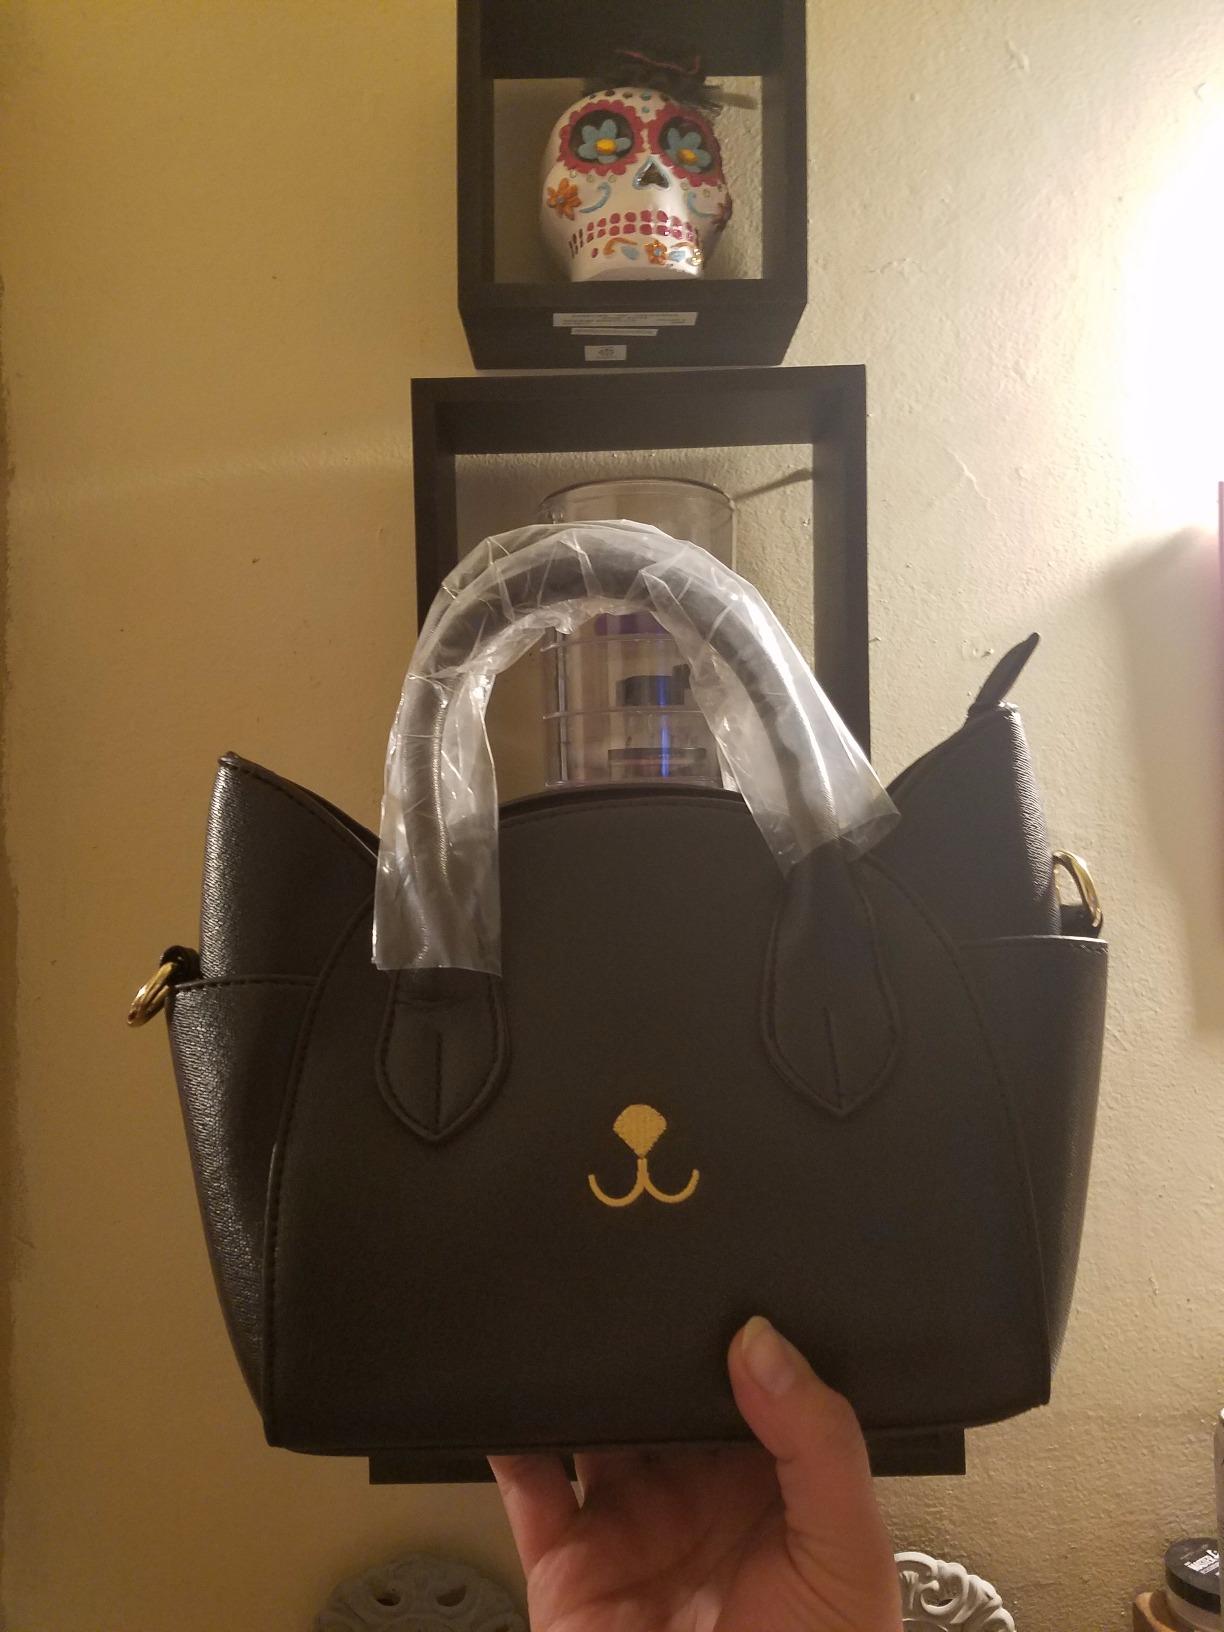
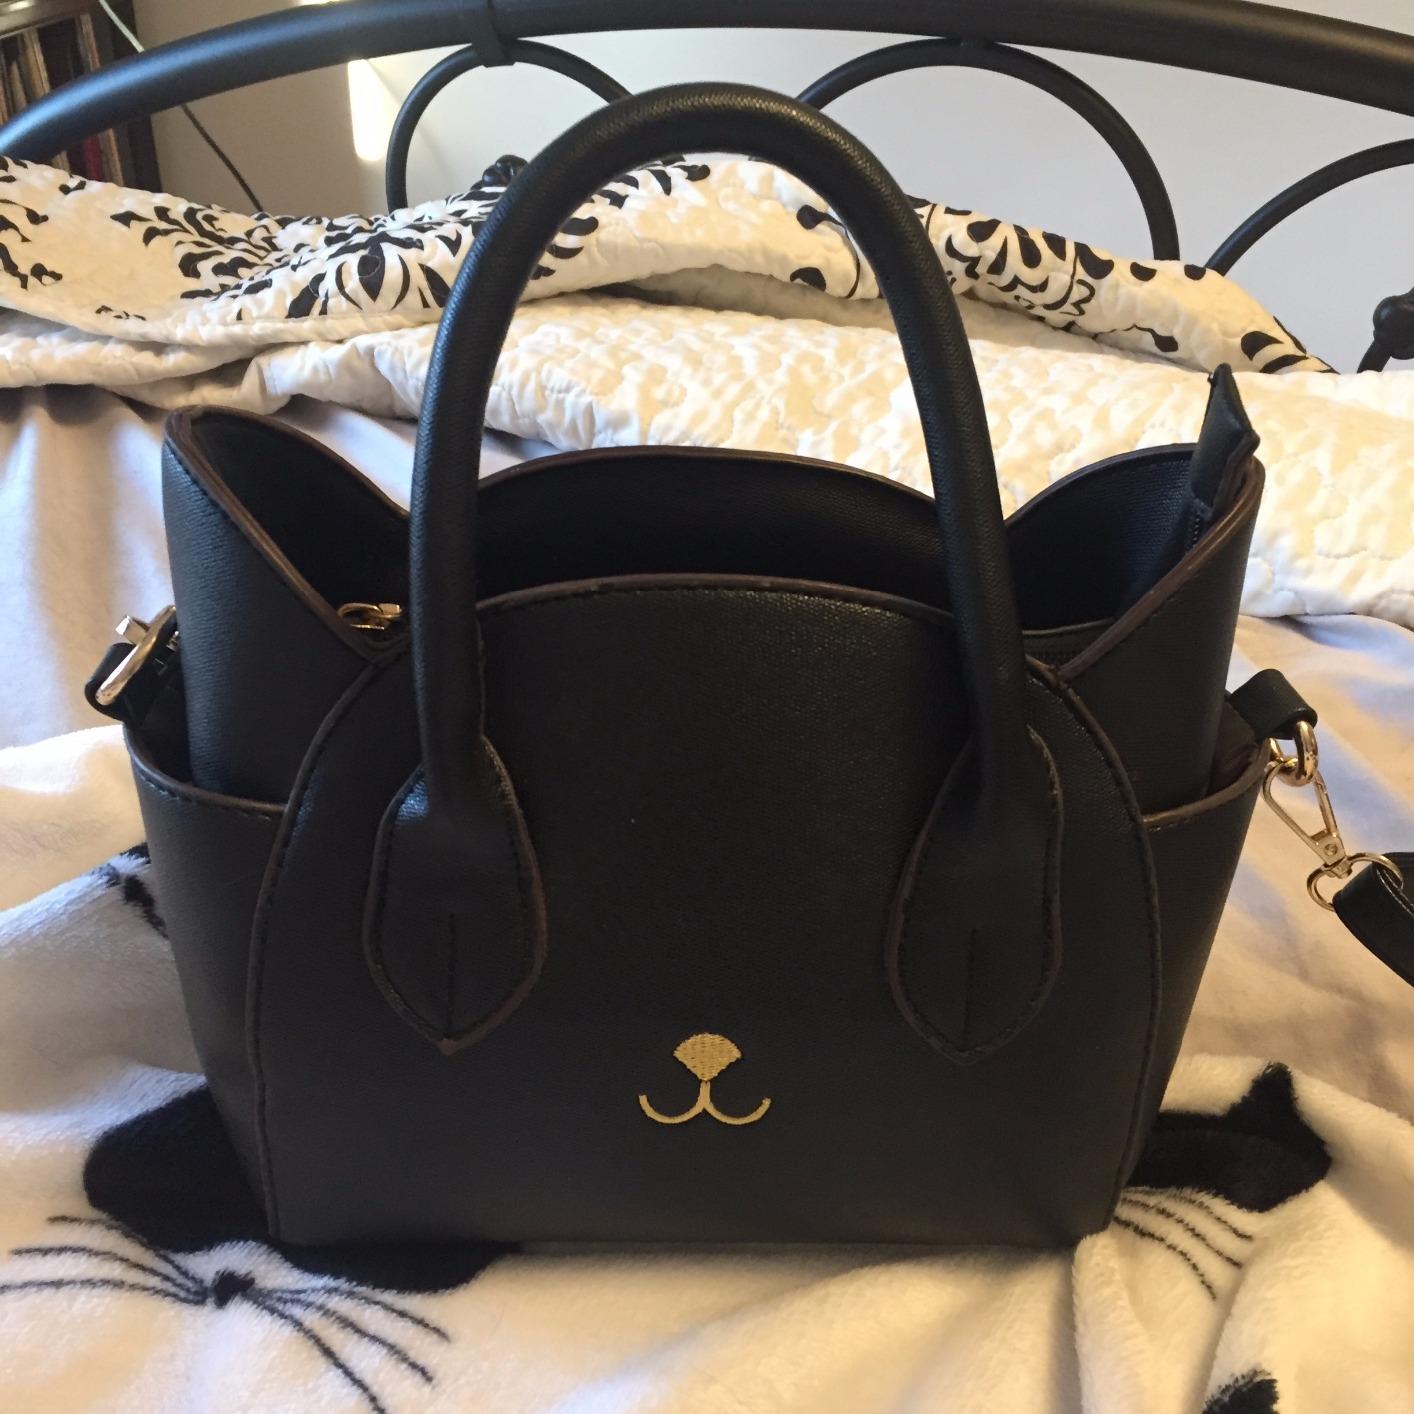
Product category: accessories_handbag
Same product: yes